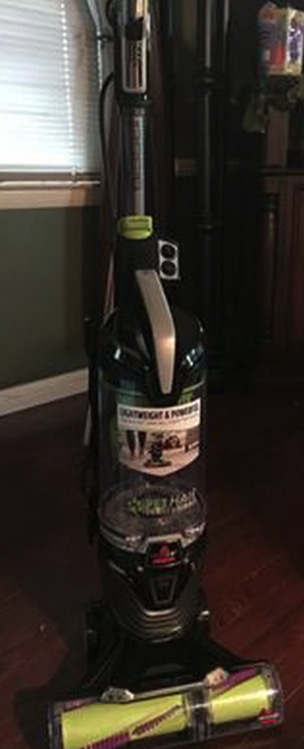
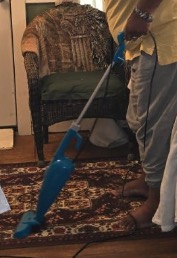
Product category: items_vacuum
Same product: no